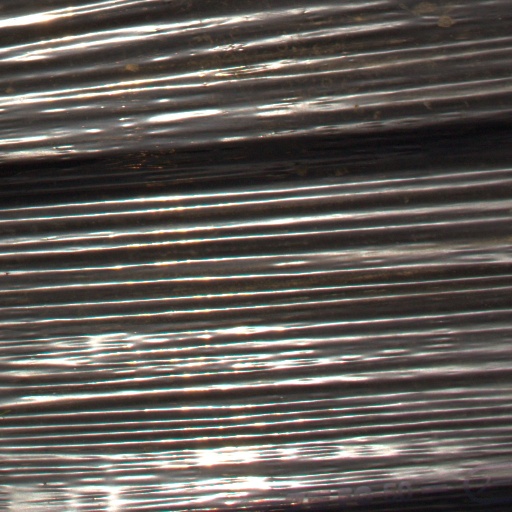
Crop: Jerusalem artichoke